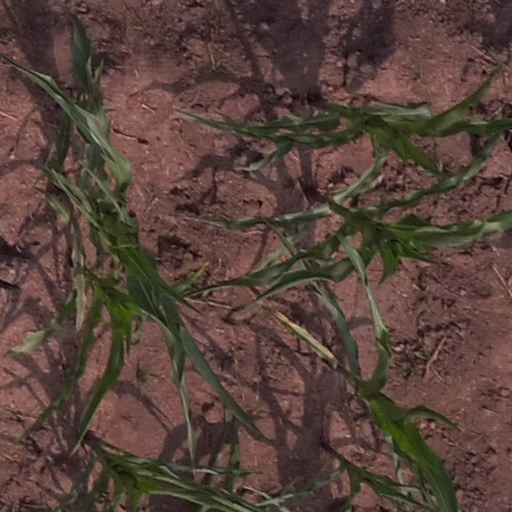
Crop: maize; corn